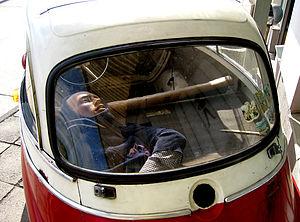
La frontière interallemande est la frontière qui séparait la République fédérale d'Allemagne et la République démocratique allemande de 1949 à 1990. En excluant le mur de Berlin, similaire mais physiquement indépendant, la frontière s'étirait sur 1 393 km de la mer Baltique à la Tchécoslovaquie.